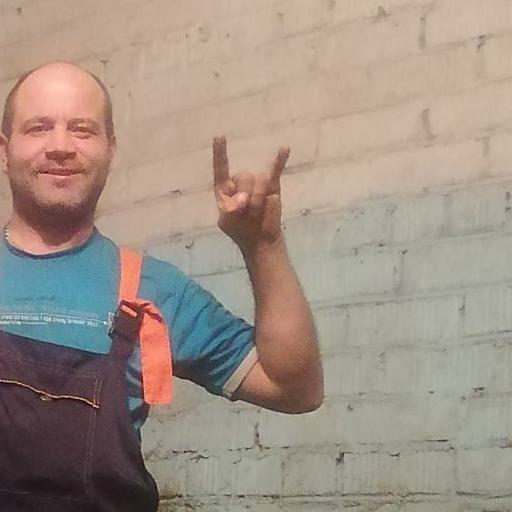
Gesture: rock